Super Six (film)

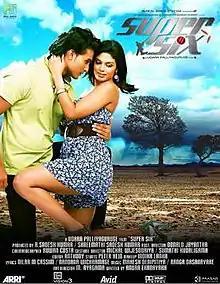
Theatrical release poster

Super Six, is a 2012 Sri Lankan coming-of-age sports comedy film directed and produced by Udara Palliyaguruge for Real Image Films. The film stars Saranga Disasekara and Paboda Sandeepaniin lead roles along with Hemal Ranasinghe, Aruni Rajapaksha, Roshan Ranawana, Pubudu Chathuranga and in supportive roles. The music was composed by Mahesh Denipitiya. It is the 1174th Sri Lankan film in the Sinhala cinema. It is a remake of the 2007 Tamil film "Chennai 600028".